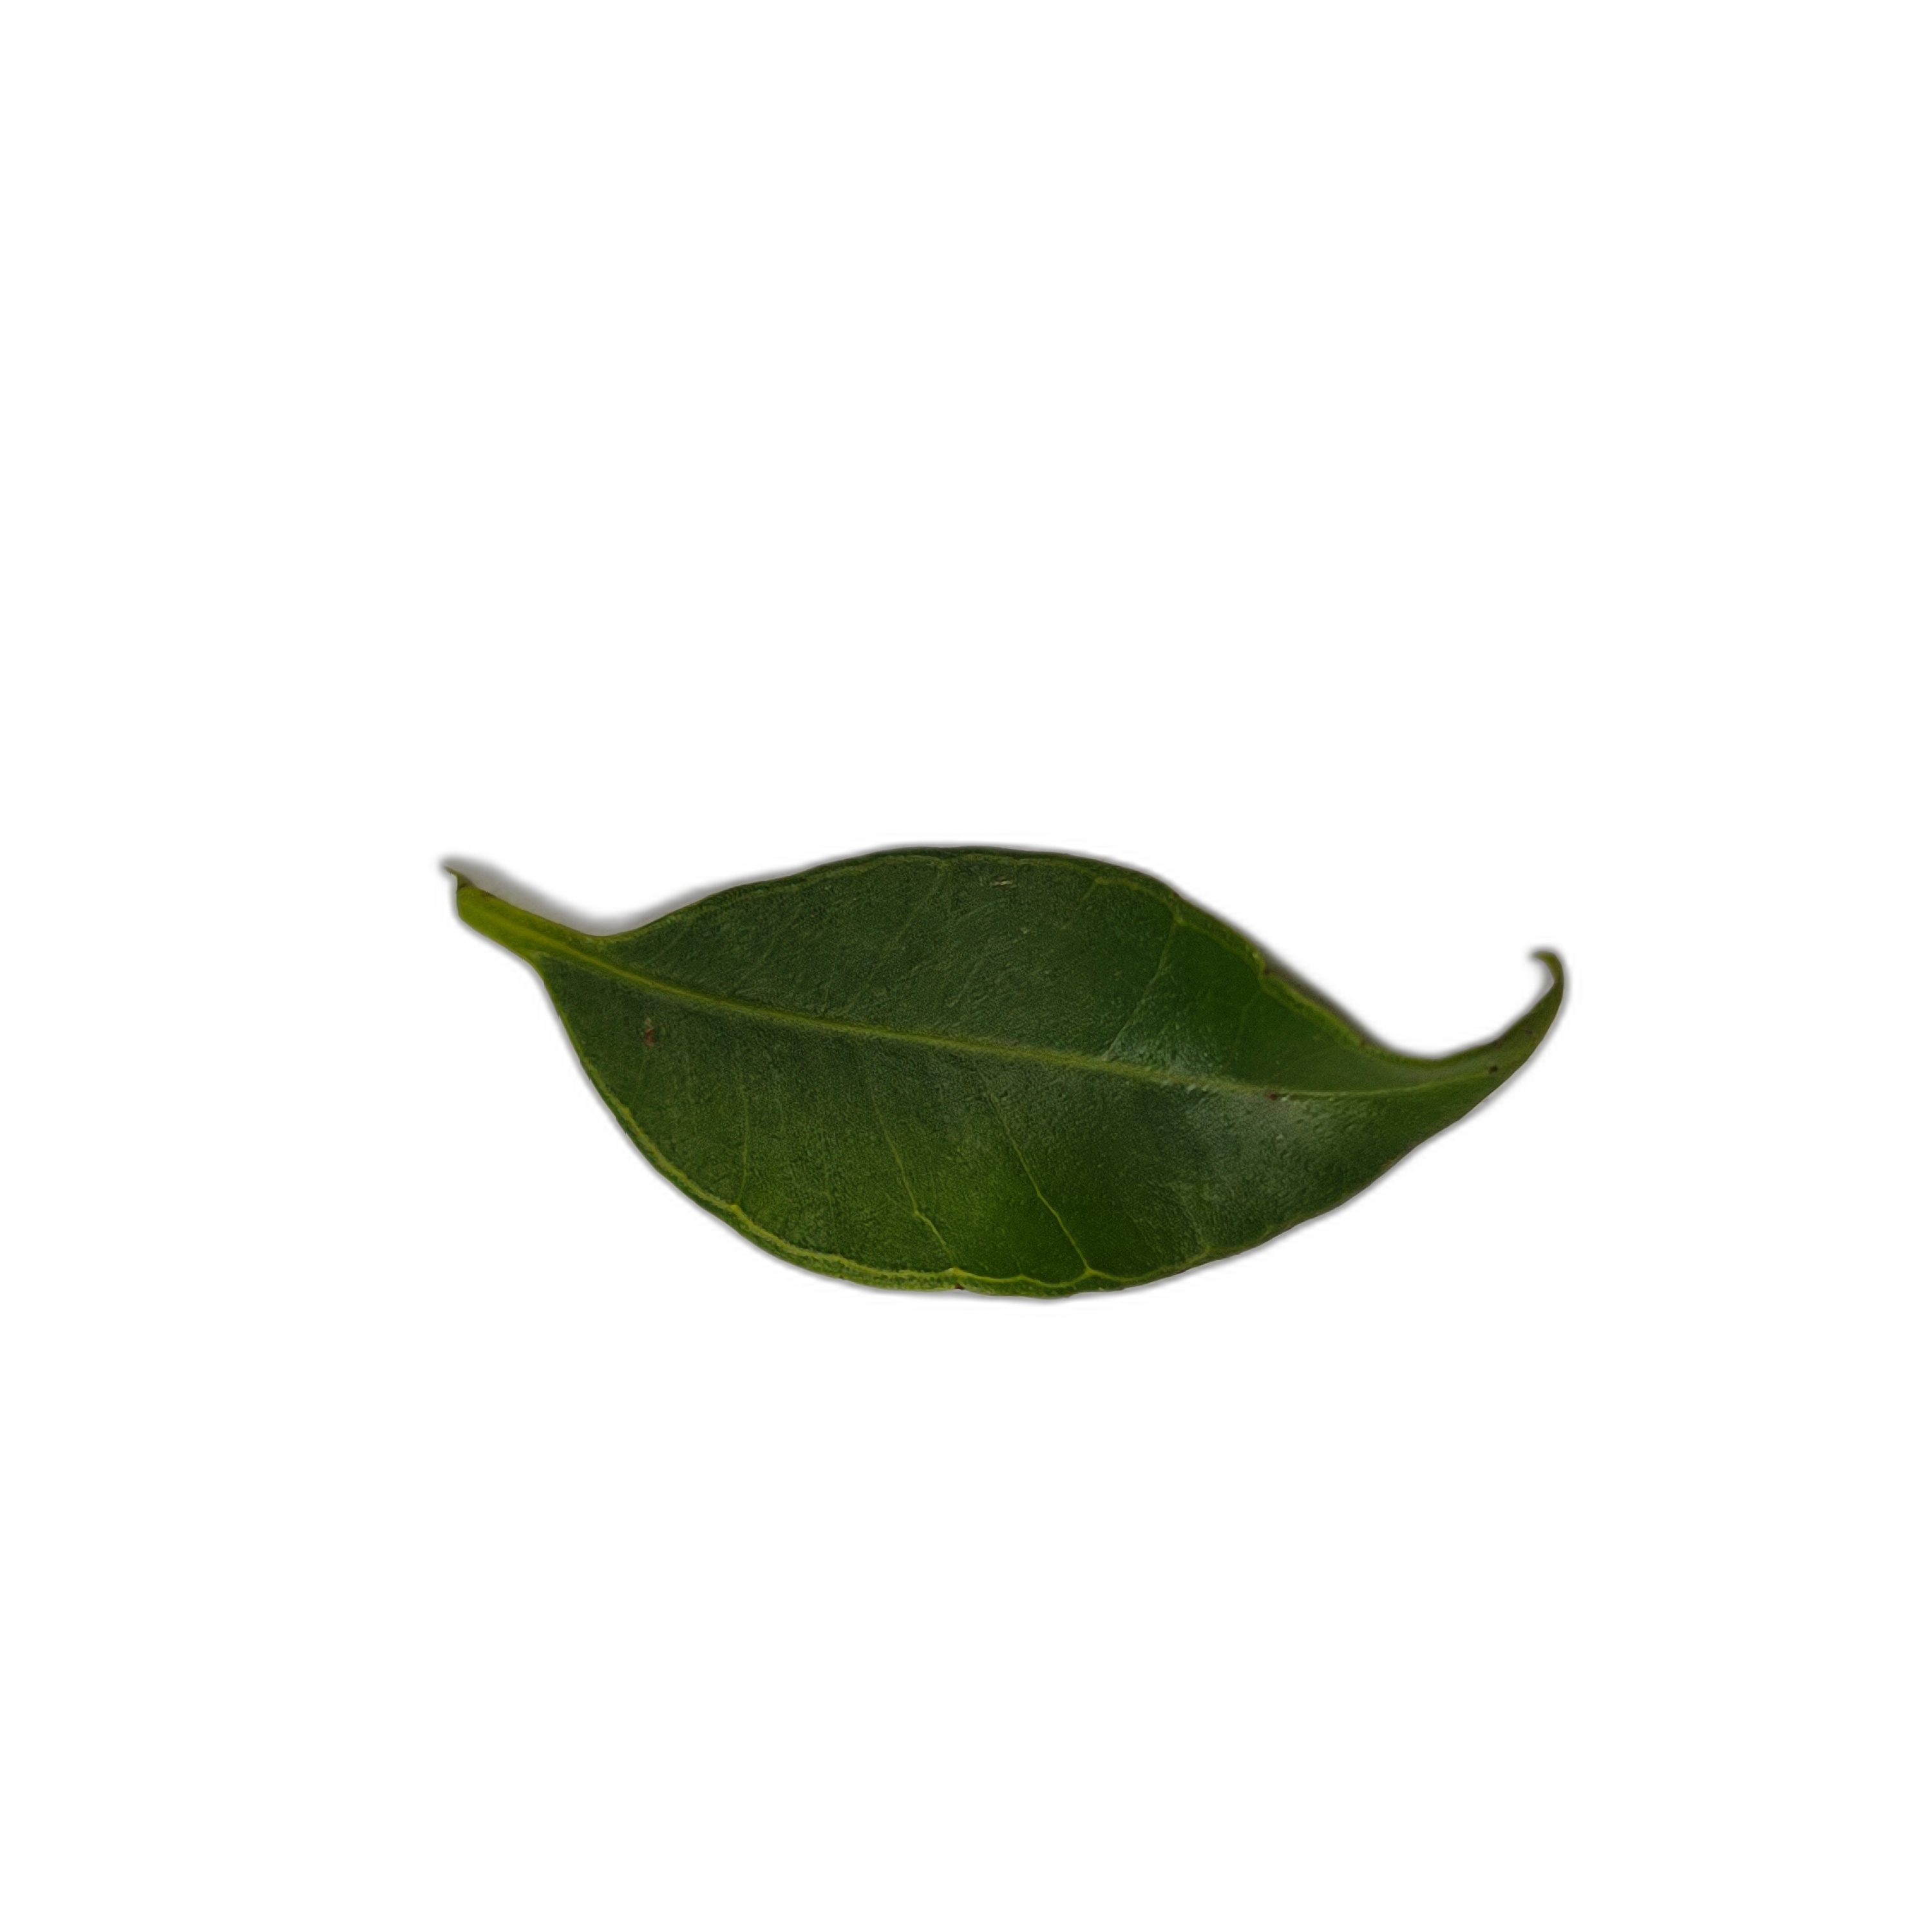
Label: healthy